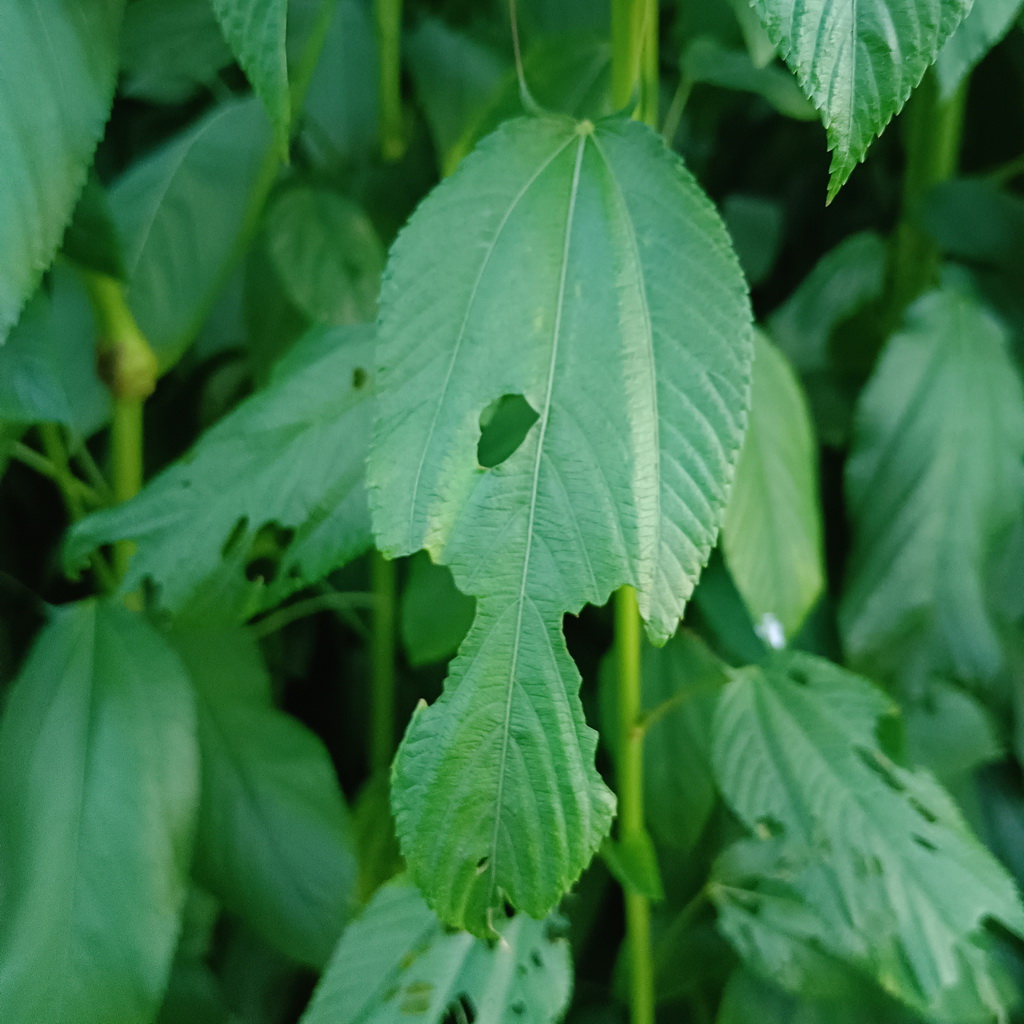
Label: Holed